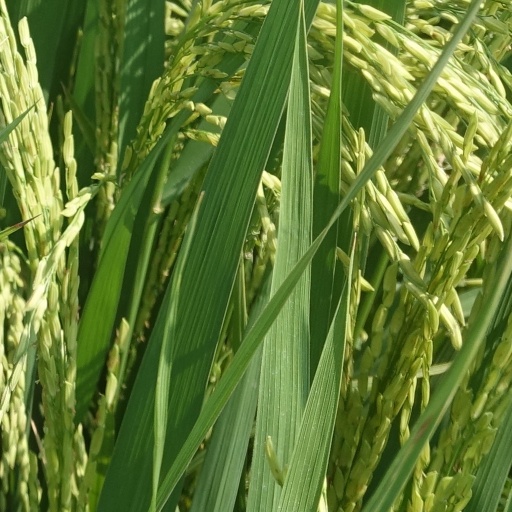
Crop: rice